Lee Sang-kyu

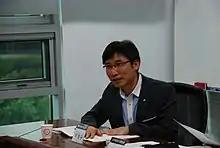
Lee Sang-kyu in 2012

Lee Sang-kyu (born 7 January 1965) is a South Korean activist, labourer and politician. He was the Permanent President of the Minjung Party, a minor left-wing nationalist political party. He was elected as the Member of National Assembly for Gwanak 2nd constituency in 2012 but invalidated by court order in 2014.